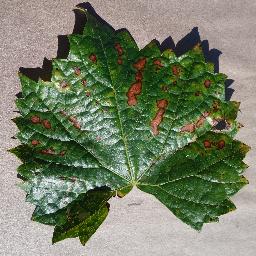
Label: Grape___Esca_(Black_Measles)